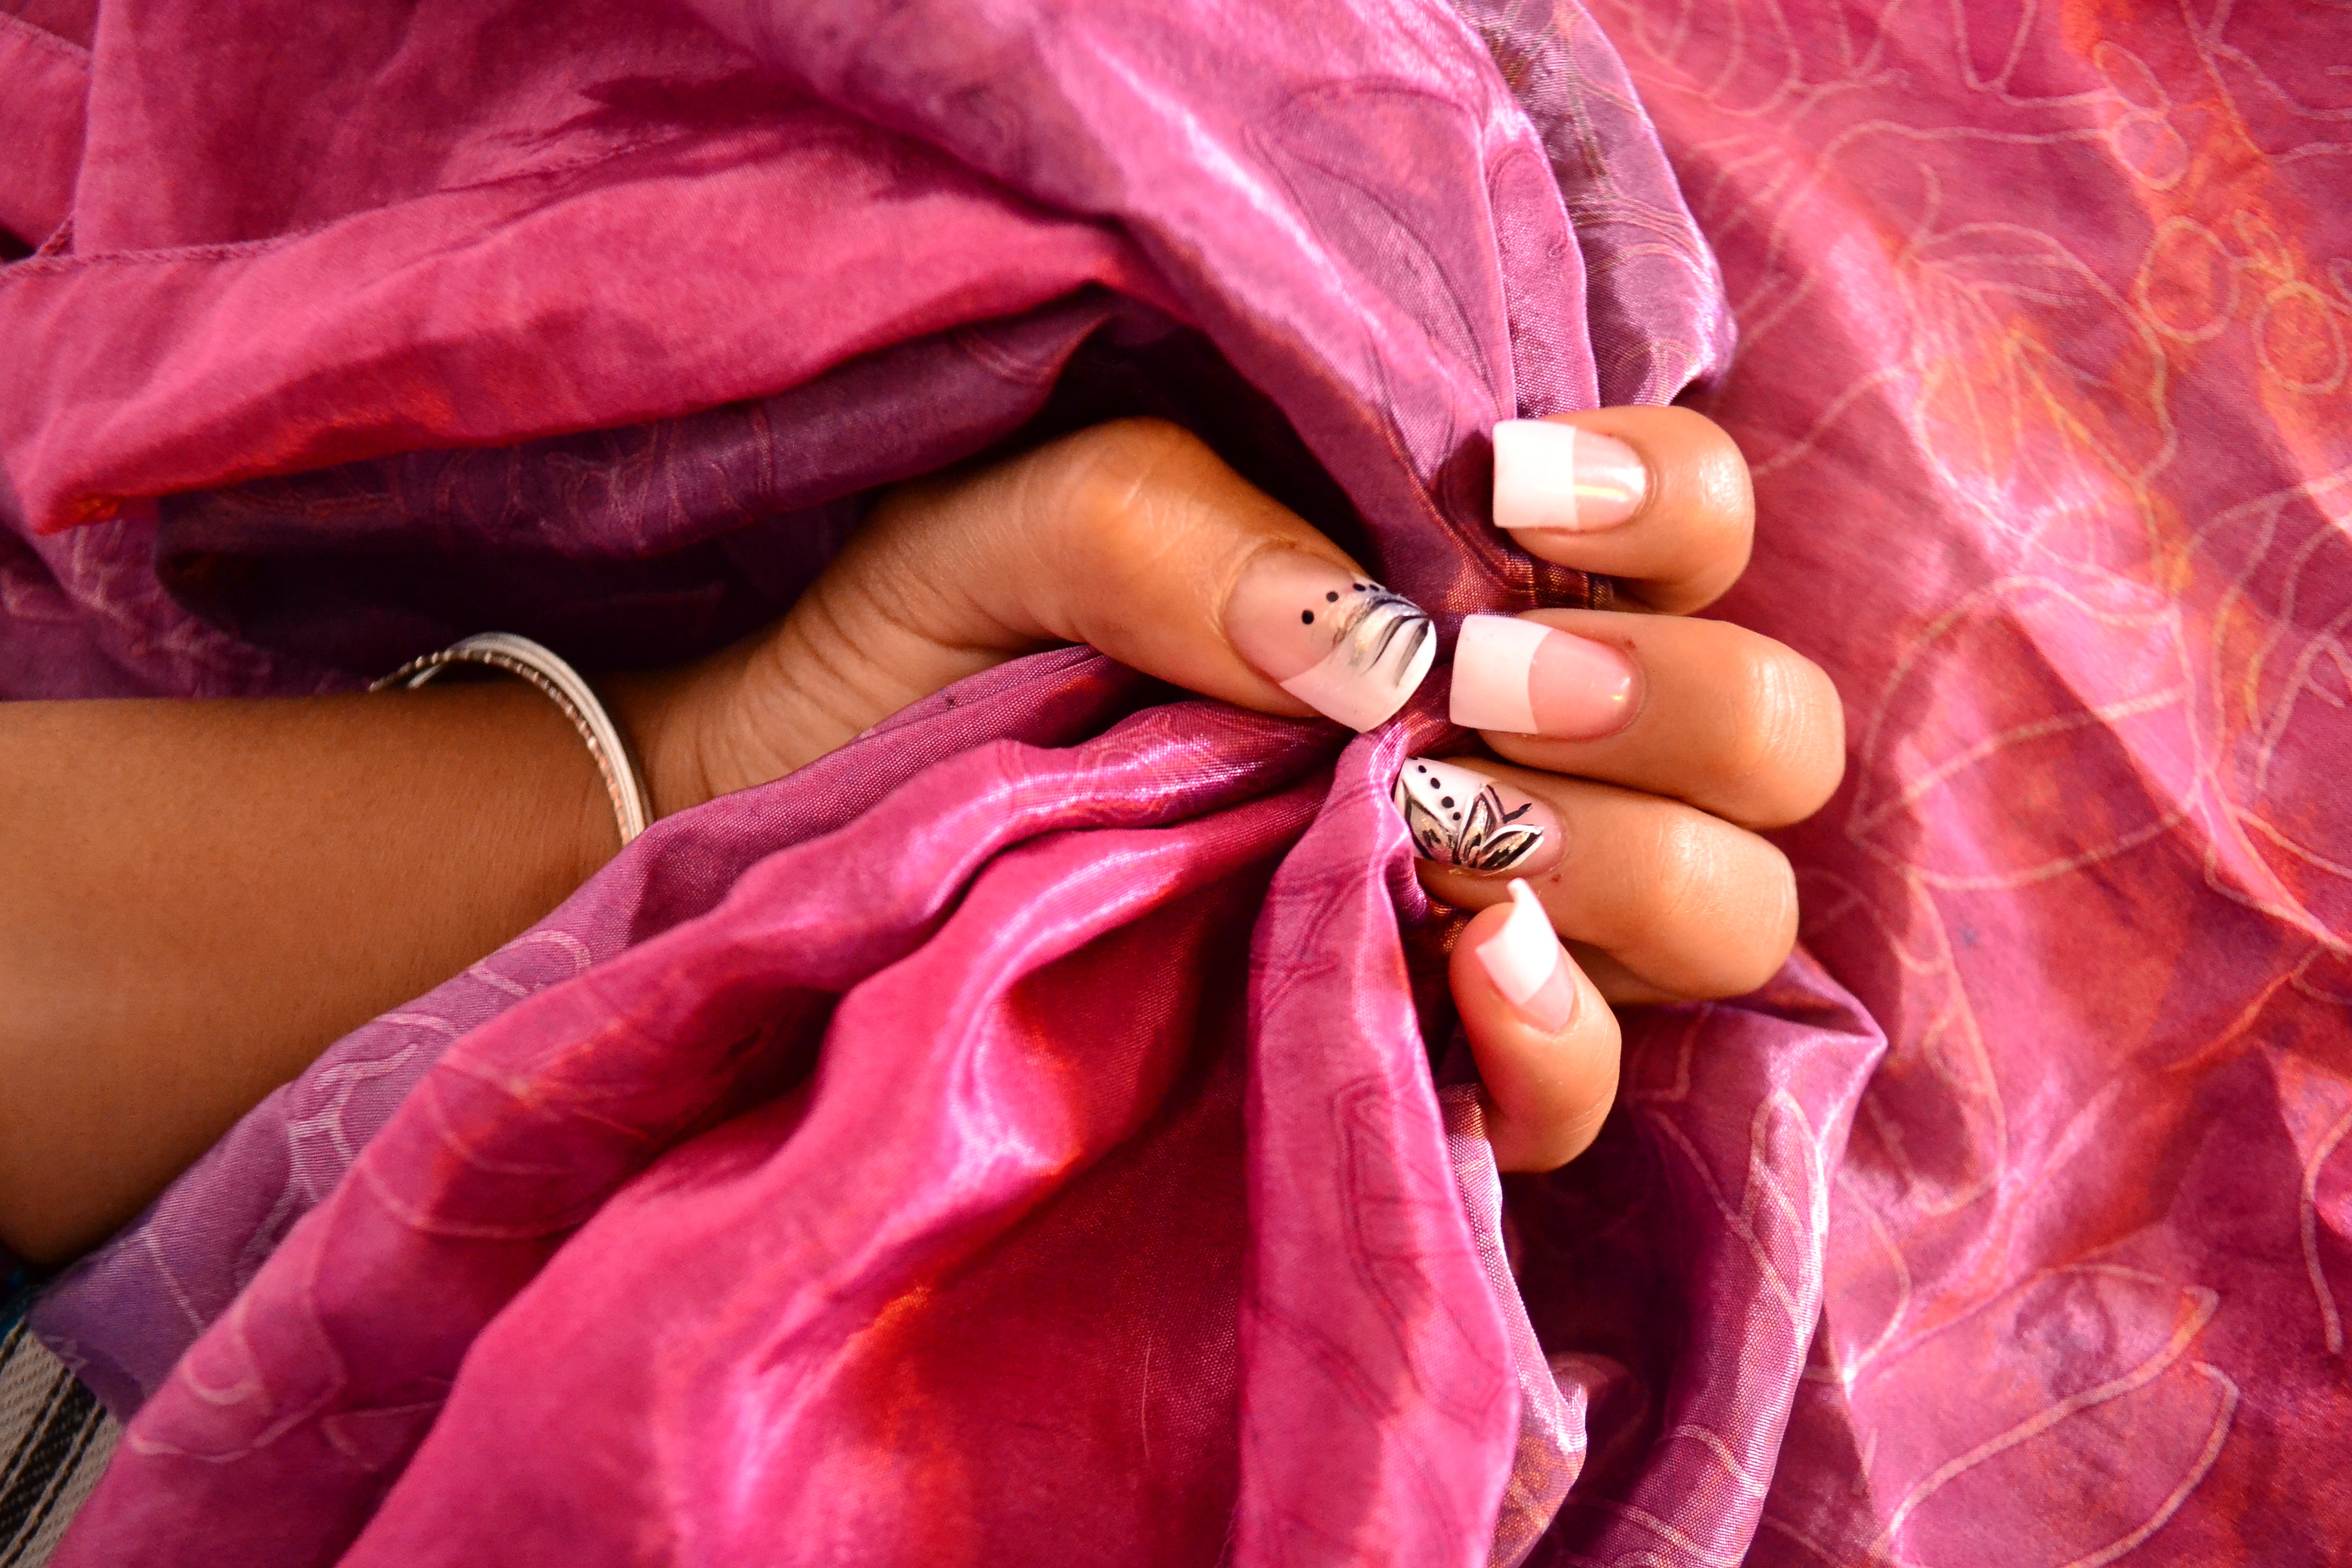
hand, flower, petal, decoration, finger, spring, red, color, pink, nail, fabric, close up, dress, fingers, fuchsia, beauty, magenta, silk